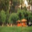
Label: house